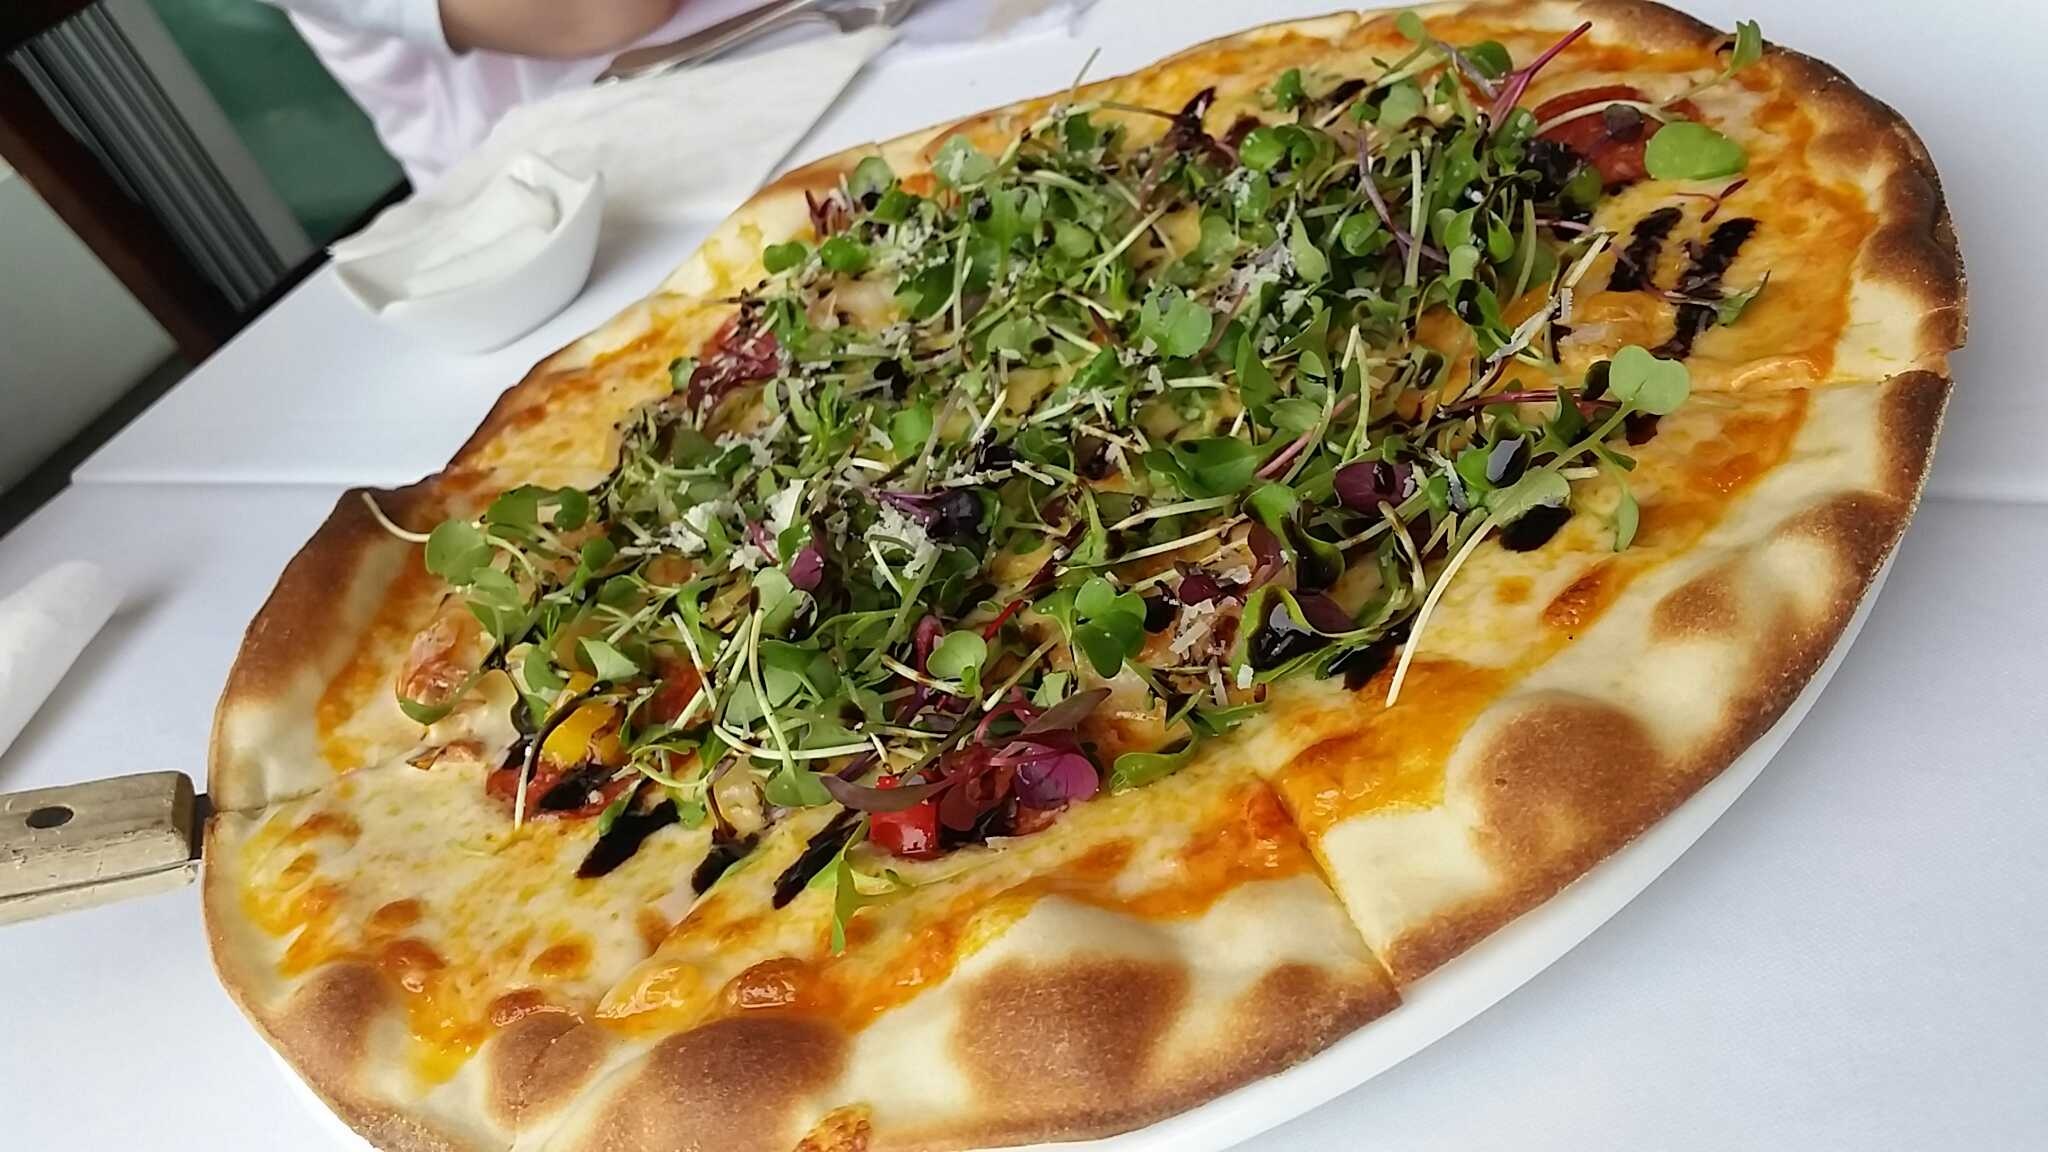
dish, meal, food, italy, breakfast, cuisine, pizza, cheese, italian food, tarte flamb e, gorgonzola, pizza cheese, european food